History of Mesopotamia

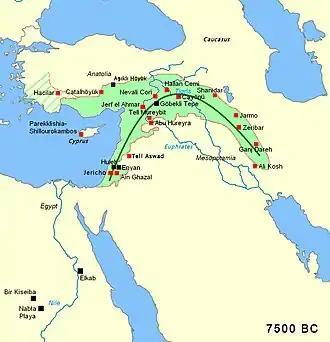
Area of the Fertile Crescent, circa 7500 BC, with main archaeological sites of the Pre-Pottery Neolithic period. At that time, the area of Mesopotamia proper was not yet settled by humans.

Mesopotamia means "Between the Rivers". The oldest known occurrence of the name Mesopotamia dates to the 4th century BC, when it was used to designate the area between the Euphrates and the Tigris. The name was presumably translated from a term already current in the area—probably in Aramaic—and apparently was understood to mean the land lying "between the (Euphrates and Tigris) rivers", now Iraq.